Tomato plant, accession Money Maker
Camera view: horizontal (90 deg, fisheye); turntable rotation: 0 degrees
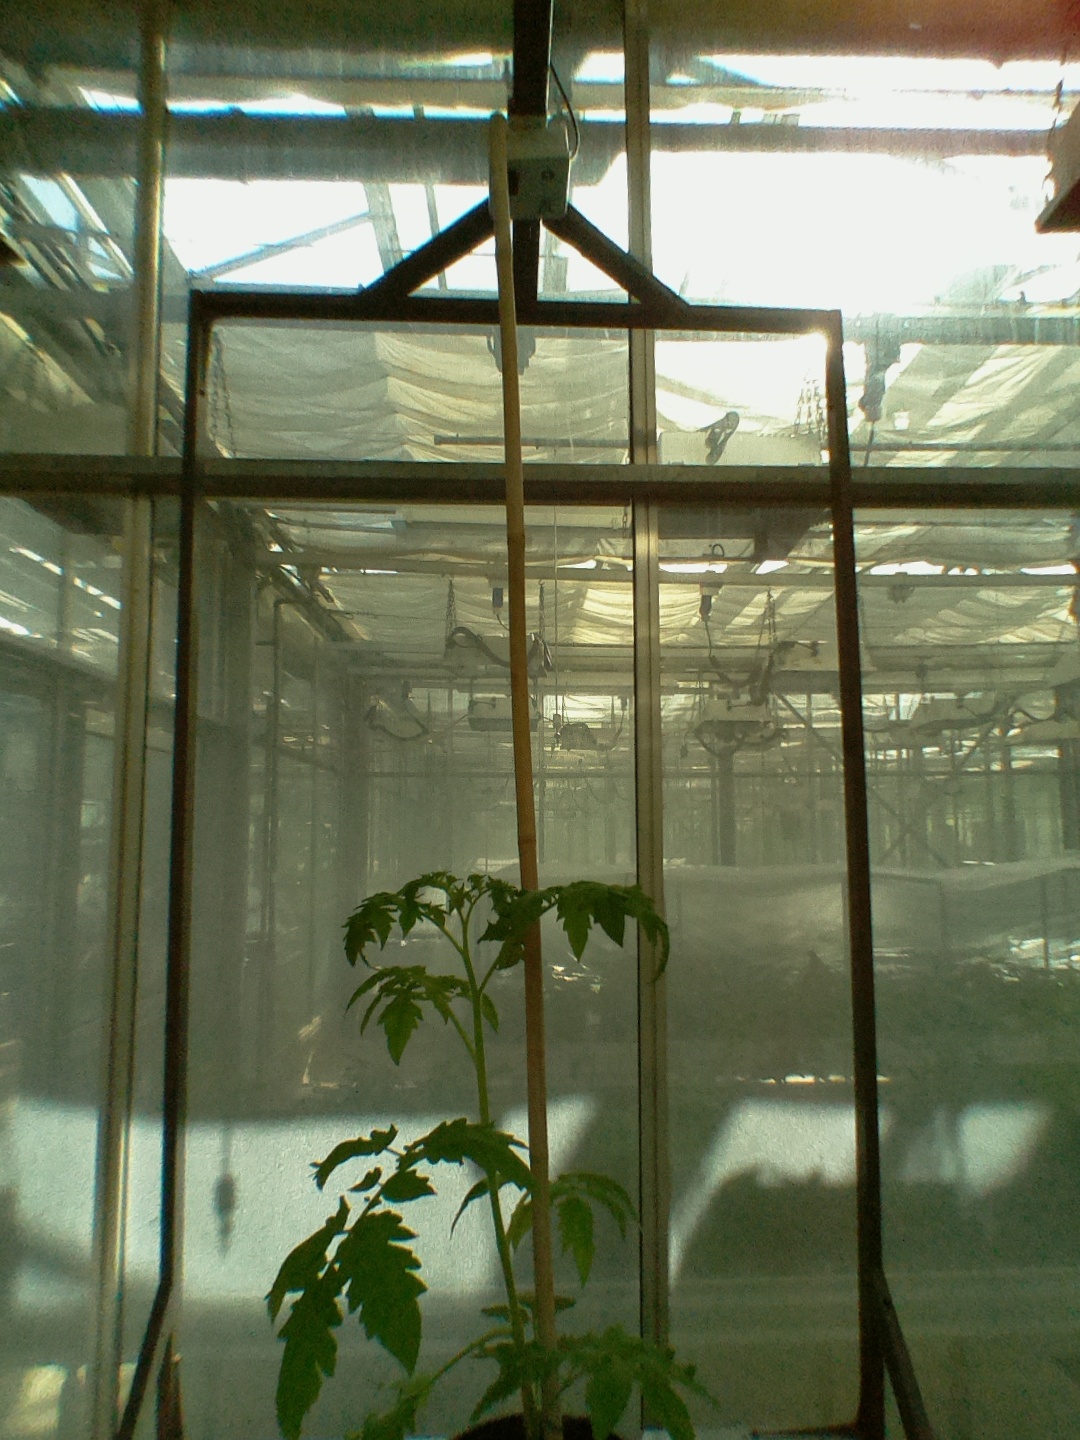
BBCH growth stage 15: 10 of true leaves visible